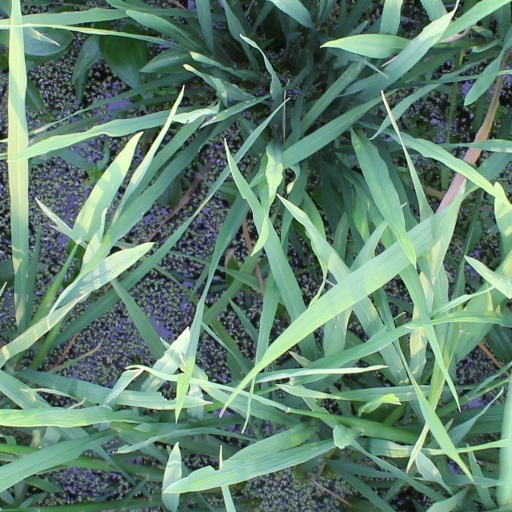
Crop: rice